Agazzano Castle

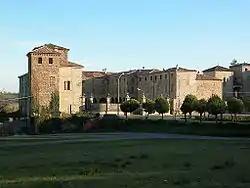
The villa

The origins of the fortified complex date back to the 13th century at the behest of Giovanni Scotti, who made Agazzano the center of his family's holdings.